Midfielder

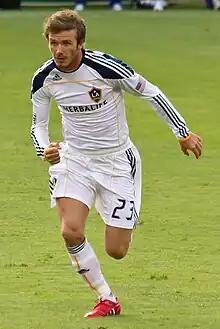
A wide midfielder, David Beckham was lauded for his range of passing, vision, crossing ability and bending free-kicks, which enabled him to create chances for teammates or score goals.

Left and right midfielders have a role balanced between attack and defence while they play a lot of crosses in the box for forwards. They are positioned closer to the touchlines of the pitch. They may be asked to cross the ball into the opponent's penalty area to make scoring chances for their teammates, and when defending they may put pressure on opponents who are trying to cross.